Newar architecture

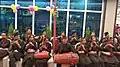
Newari People

The origins of Newari architecture can be traced back to the Licchavi period,Licchavis of Nepal, (400–750 AD), during which the Malla dynasty (Nepal) (12th–18th centuries) flourished. The Kathmandu Valley flourished in In terms of artistic architectural achievements, major cities such as Kathmandu, Patan and Bhaktapur became centers of Newari culture and craftsmanship.